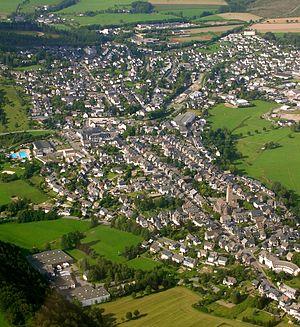
Schmallenberg est une ville de Rhénanie-du-Nord-Westphalie, située dans l'arrondissement du Haut-Sauerland, dans le district d'Arnsberg, dans le Landschaftsverband de Westphalie-Lippe.